Dewsbury railway station

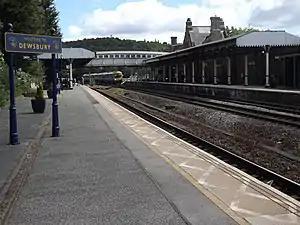
Dewsbury railway station, in June 2018

Dewsbury railway station serves the town of Dewsbury in West Yorkshire, England. Situated south west of Leeds on the main line to Huddersfield and Manchester, the station was opened by the London and North Western Railway in 1848.